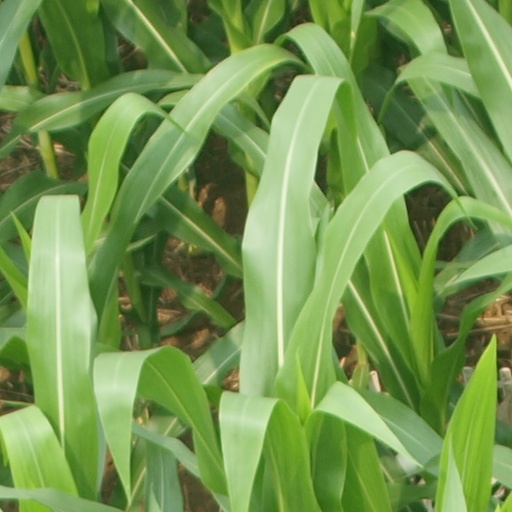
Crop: maize; corn